Rumah adat

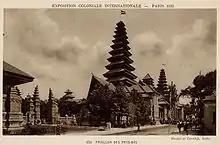
The Dutch colonial pavilion in Paris Colonial Exposition 1931 showcasing a synthesis of various "rumah adat" of the Dutch East Indies.

During the colonial Dutch East Indies period around the first half of the 20th century, the typical style and elements of vernacular Indonesian "rumah adat" were often used as the inspiration, recreated and replicated intentionally to represent the cultural diversity of the colony, also intended to create a festive atmosphere with fantastic architecture. The annual Pasar Gambir for example — a fair held between 1906 and 1942 in Batavia, was known to have gates, stages, towers and pavilions constructed in "rumah adat" style drawn from all over the archipelago. Each year, these uniquely designed "rumah adat" pavilions were created and constructed anew using locally available materials, thus also become the attraction of the fair.